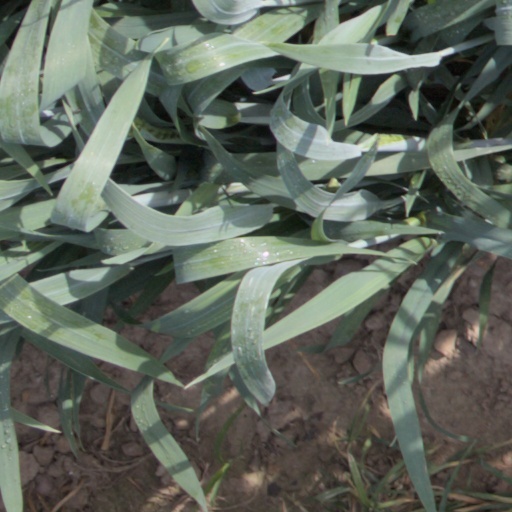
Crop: wheat